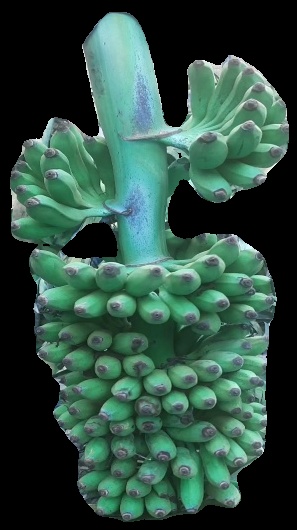
Variety: elakki-bale
Grade: grade1